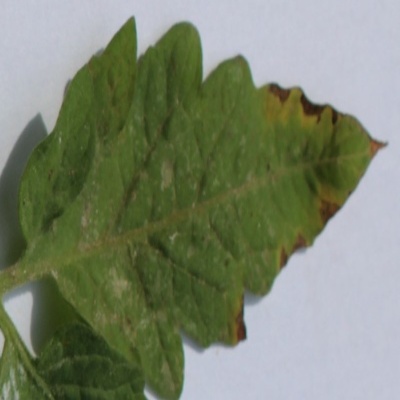
Crop: Tomato
Condition: septoria leaf spot